Pretty. Odd.

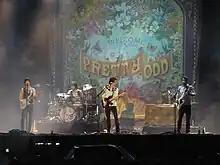
Panic at the Disco, performing live at the Hurricane festival in Germany, June 2008.

The entire marketing campaign for "Pretty. Odd." was based solely on grassroots and viral marketing. The band's original intention with the record, according to drummer Spencer Smith, was to have a single out by Christmas 2007 and the album out by February. The band first began promotion for the album in November 2007, with a snippet of "Nine in the Afternoon" audible in the "Heroes" episode "Cautionary Tales". On December 12, 2007 the group released a cryptic MySpace bulletin containing a link to their website and a message mysteriously stating "And so it begins …" The link led to the band's official website, where a puzzle revealed what most seemed to agree read "You Don't Have to Worry." Inspired by an idea when the band got drunk while recording according to manager Bob McLynn, the viral marketing campaign was the first clues to what would reveal several more clues over the following weeks, including the album title, artwork and first single.